Greatham, County Durham

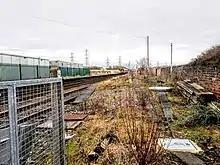
The remains of Greatham Station at Greatham, County Durham in 2019.

During World War II it was the site of the short-lived RAF Greatham base.